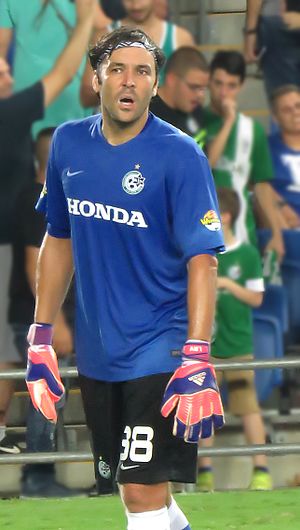
Vladimir Stojković
Vladimir Stojković, er en serbisk fodboldspiller, der spiller for FK Partizan.